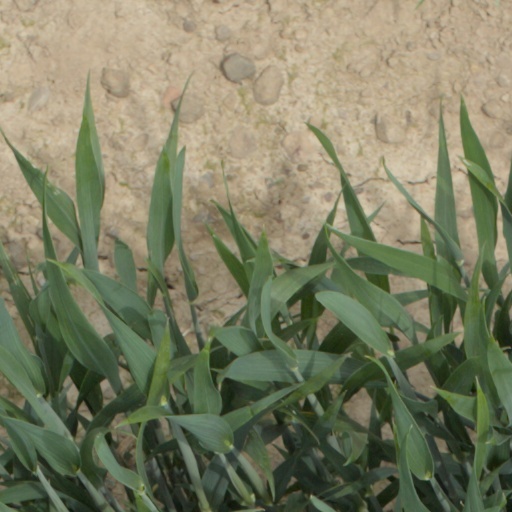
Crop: wheat